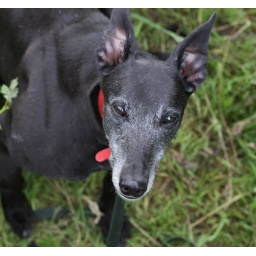
She was,nt to keen on sitting by the river while I climbed onto the bridge parapet.